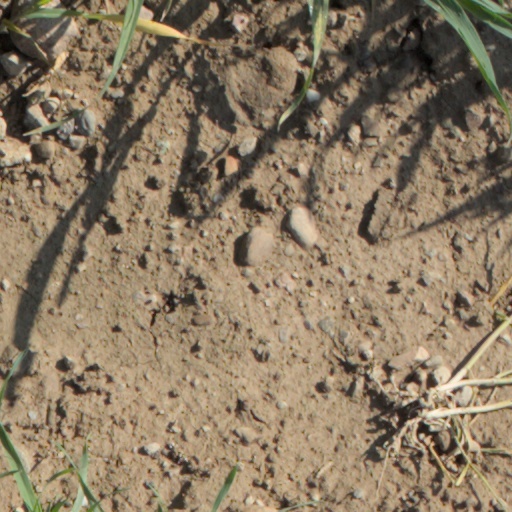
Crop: wheat